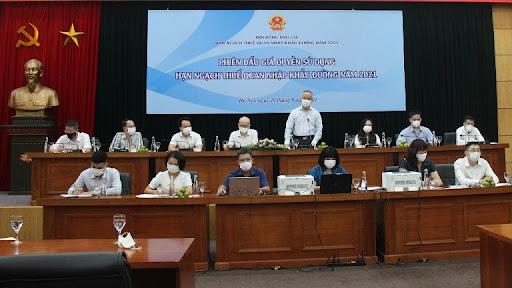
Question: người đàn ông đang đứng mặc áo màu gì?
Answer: mặc áo màu trắng